Love Is for Suckers (TV series)

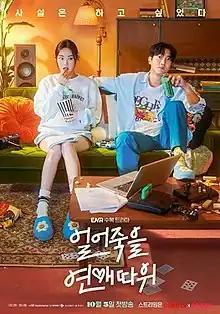
Promotional poster

Love Is for Suckers is a 2022 South Korean television series starring Lee Da-hee and Choi Si-won. It aired on ENA from October 5 to December 1, 2022, every Wednesday and Thursday at 21:00 (KST).